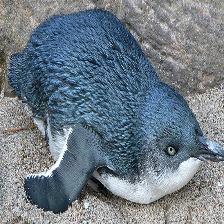
Species: FAIRY PENGUIN
Scientific name: EUDYPTULA MINOR
ImageNet parent category: king_penguin